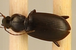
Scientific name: Calathus advena
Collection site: Rocky Mountains NEON (RMNP), plot RMNP_012